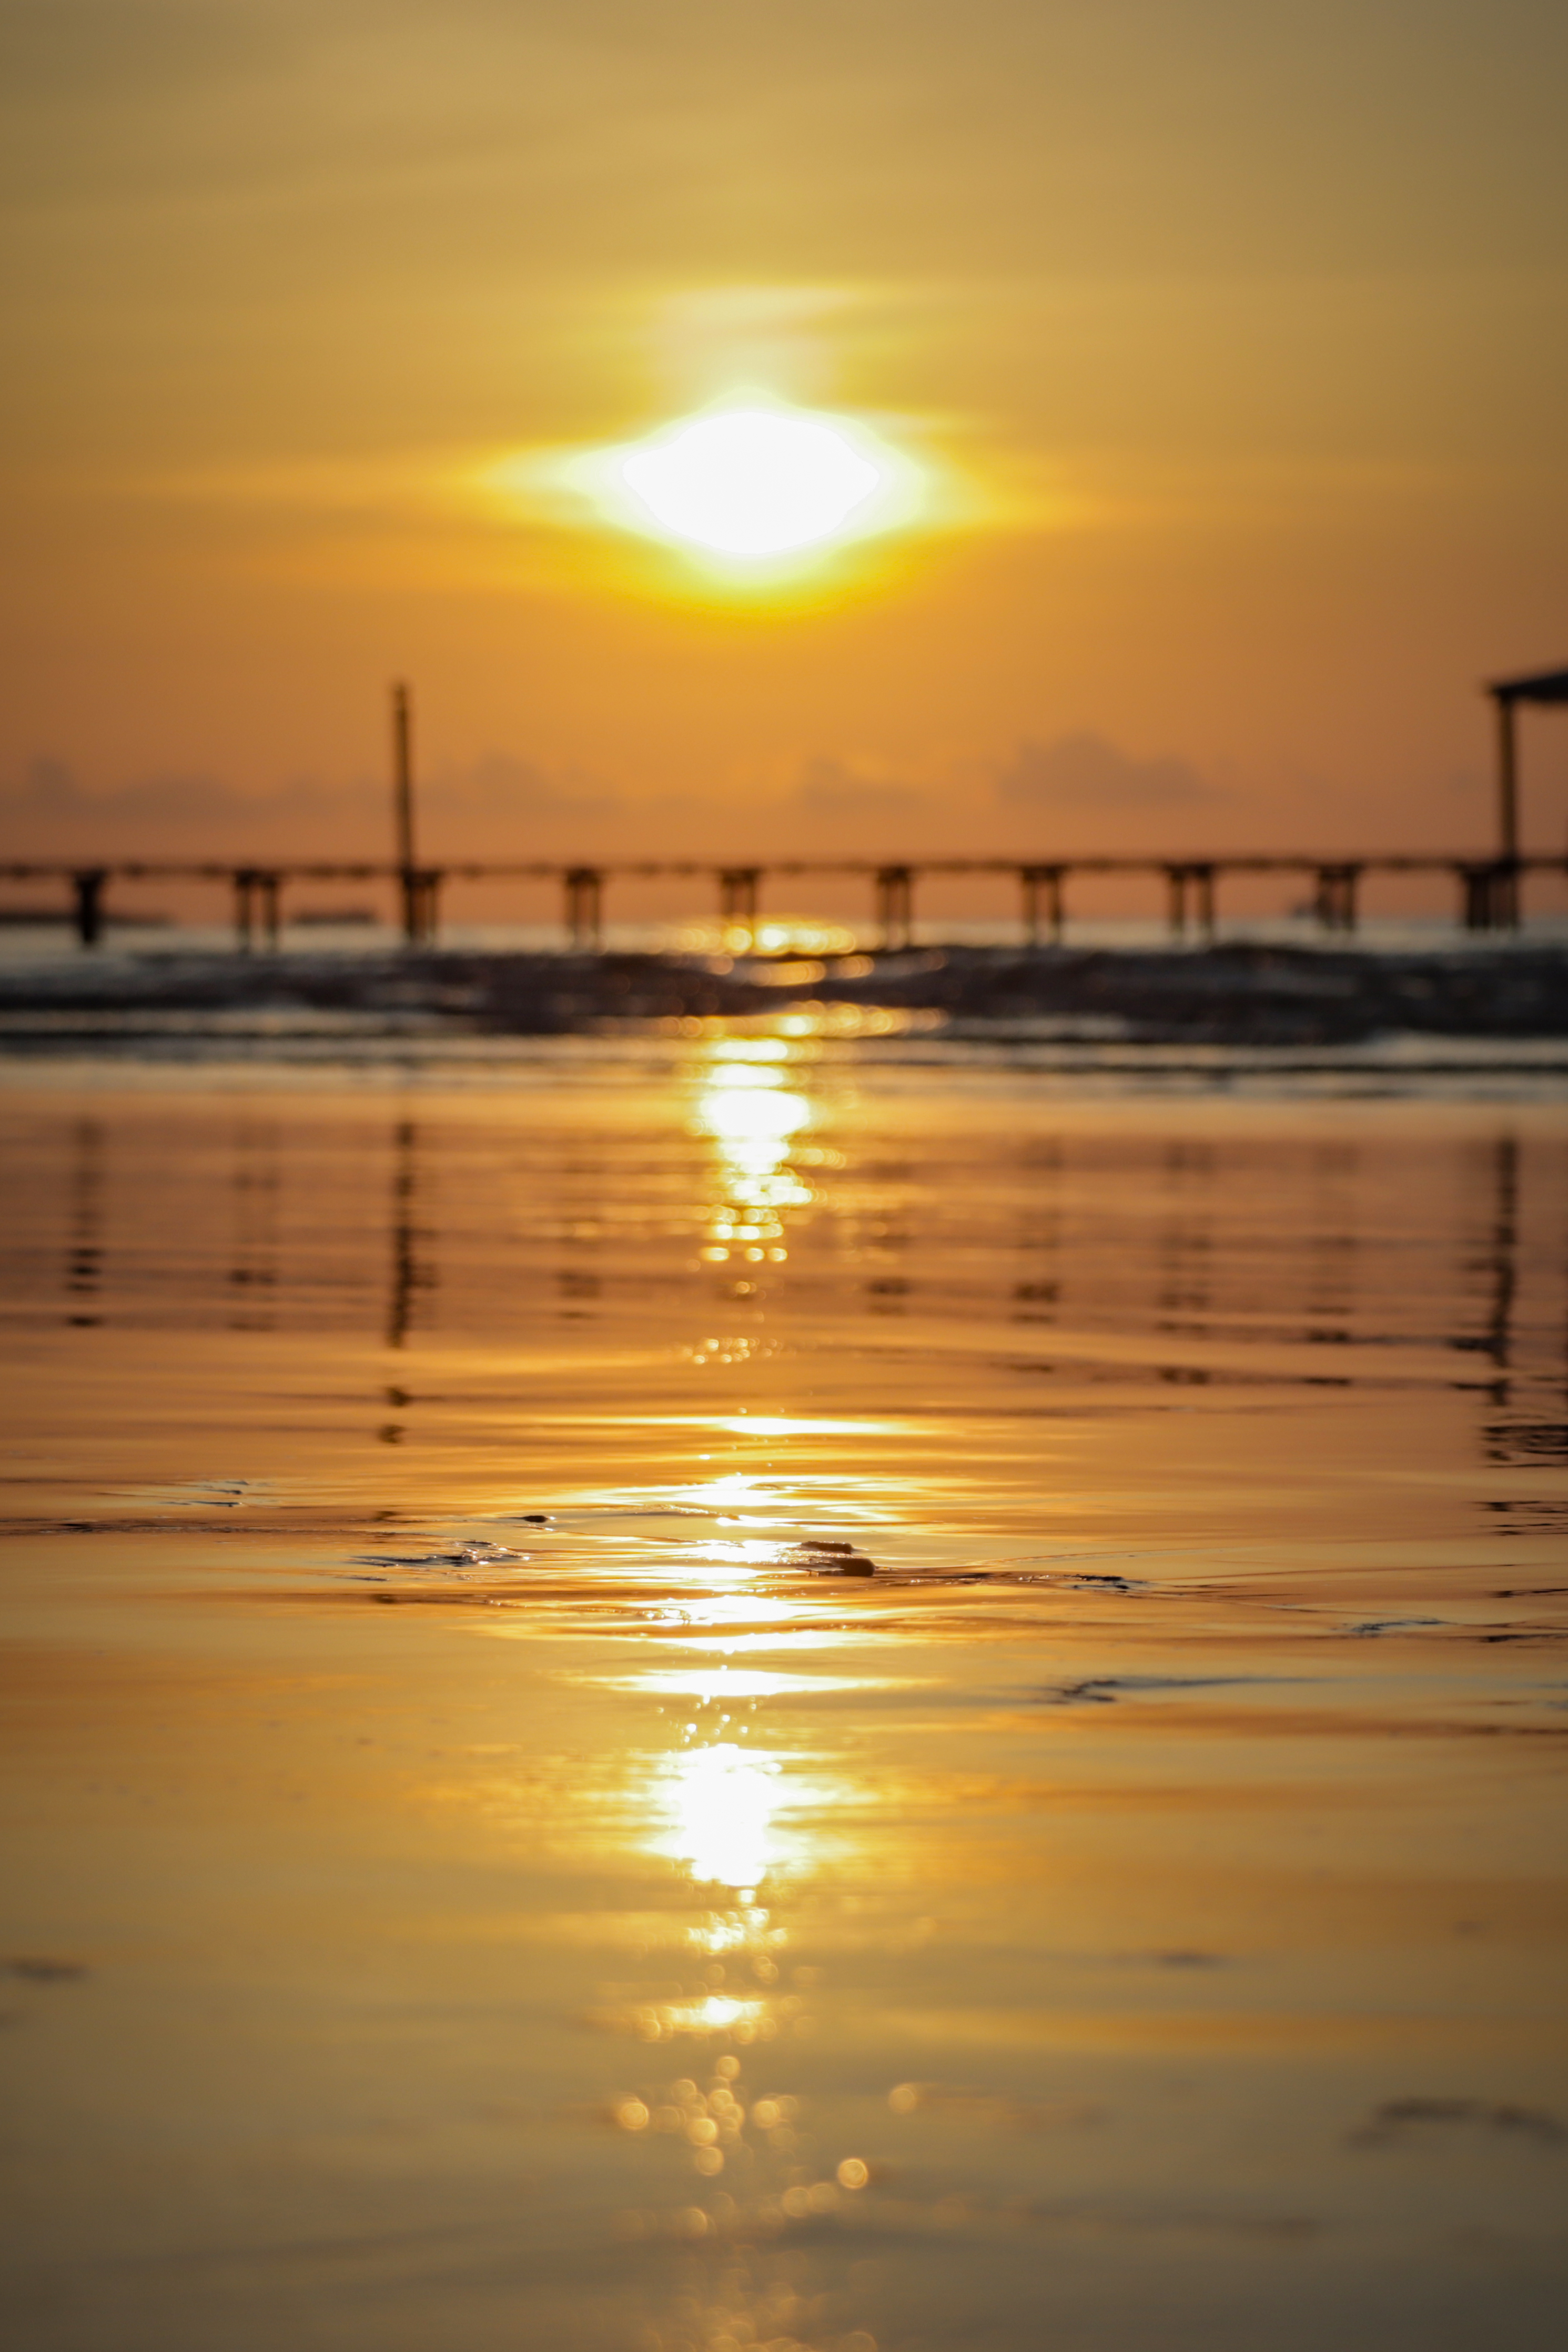
beach, water, sky, water resources, atmosphere, afterglow, amber, nature, dusk, orange, fluid, cloud, sunlight, sunset, lake, body of water, astronomical object, sunrise, atmospheric phenomenon, red sky at morning, horizon, sun, natural landscape, waterway, summer, liquid, landscape, wind wave, calm, beauty, shore, dawn, reflection, tree, coast, heat, sound, ocean, evening, wave, reservoir, channel, night, lens flare, art, vacation, wetland, tide, backlighting, sea, inlet, city, river